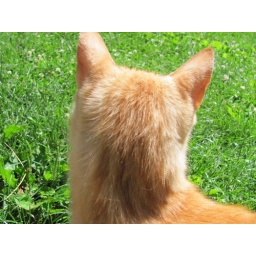
I love the shocking green of the grass in this one.